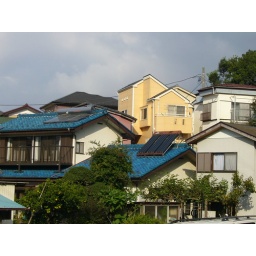
Solar unit on roof of house in Yokohama